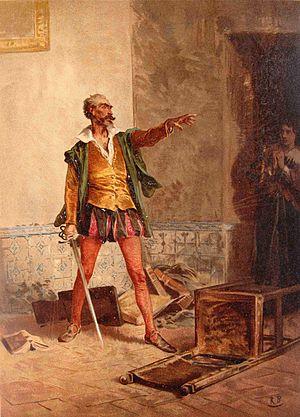
La Bibliothèque de Don Quichotte est une sorte de bibliothèque idéale que Miguel de Cervantes prend le temps d'élaborer pendant que trois de ses personnages l'examinent dans le sixième chapitre de la première partie de Don Quichotte.
Ricardo Balaca y Orejas-Canseco, né le 31 décembre 1844 à Lisbonne et mort le 12 février 1880, est un peintre espagnol et illustrateur spécialisé dans les scènes de bataille. Son frère, Eduardo, est aussi un peintre bien connu.
Alonso Quijano, francisé Alonso Quichano, est le véritable nom de l'hidalgo Don Quichotte, personnage de fiction du roman Don Quichotte.